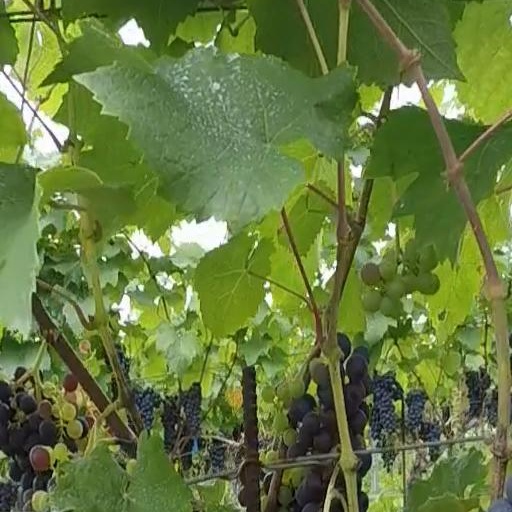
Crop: grape